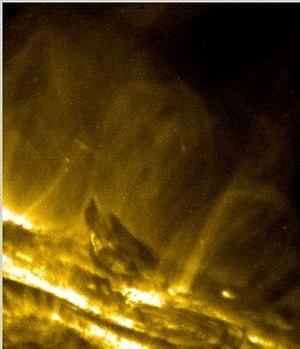
La région de transition solaire est une région de l'atmosphère solaire située entre la chromosphère et la couronne.